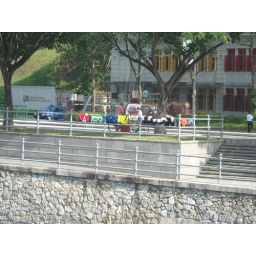
spotted some clothes left out in the open to dry